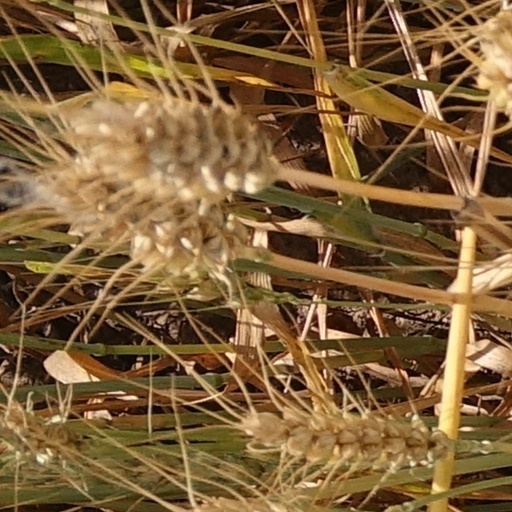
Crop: wheat